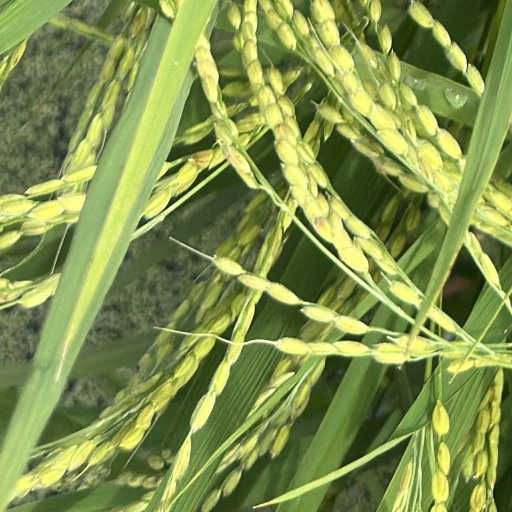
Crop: rice